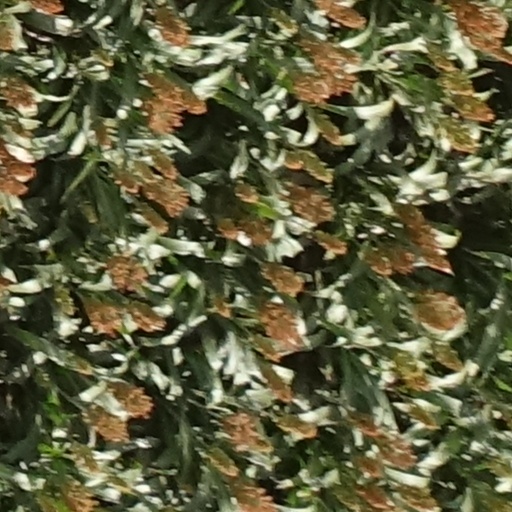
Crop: sorghum